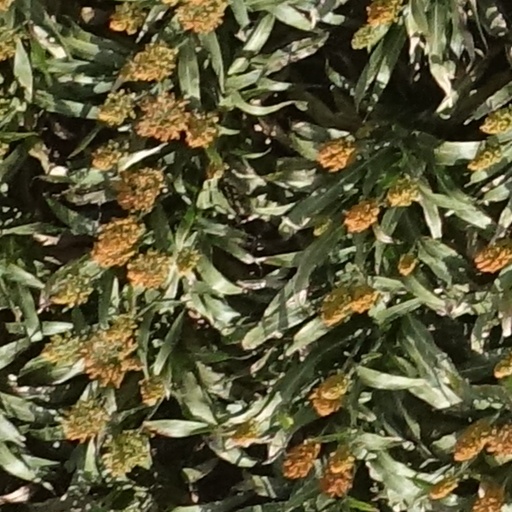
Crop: sorghum